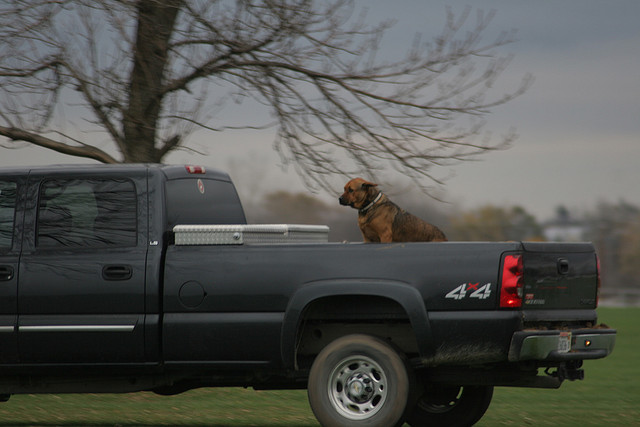
A dog riding in the back of a pickup truck

A twin cab pickup truck with a dog riding in the bed.

A gray truck with a brown dog on it's flat bed.

A dog sitting in the back of a black pickup truck.

In this photo you can see a large breed dog in the bed of a pick up truck.